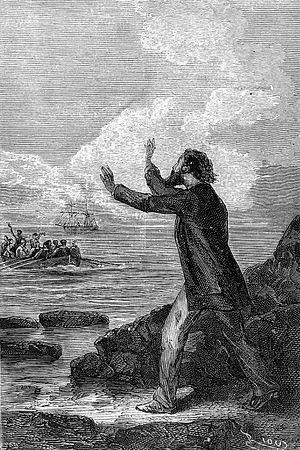
""Les Enfants du capitaine Grant"", Édouard Riou. &#32